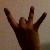
The image shows a hand gesture representing the number 8 in Indian Sign Language.